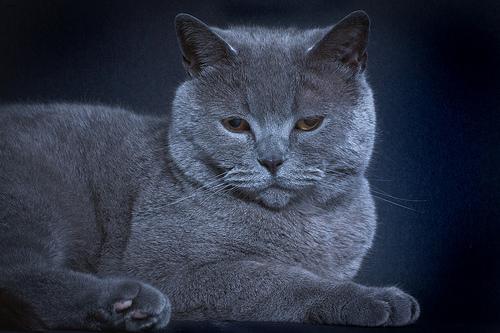
Breed: British Shorthair